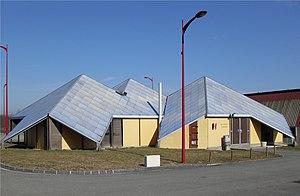
La salle communale de Montreux-Château
Montreux-Château est une commune française située dans le département du Territoire de Belfort en région Bourgogne-Franche-Comté. Ses habitants sont appelés les Montreusiens.